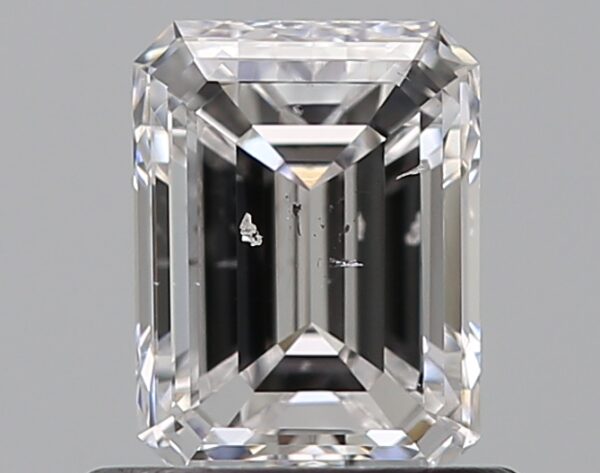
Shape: emerald
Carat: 0.7
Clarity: SI1
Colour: D
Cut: GD
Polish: EX
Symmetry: GD
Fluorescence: N
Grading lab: GIA
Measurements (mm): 5.77 x 4.35 x 2.99